Croydon

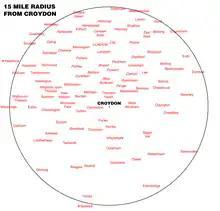
15 mile radius map from Croydon

The growing town attracted many new buildings. The Fairfield Halls arts centre and event venue opened in 1962. Croydon developed as an important centre for shopping, with the construction of the Whitgift Centre in 1969. No. 1 Croydon (formerly the NLA Tower) designed by Richard Seifert & Partners was completed in 1970. The Warehouse Theatre opened in 1977.